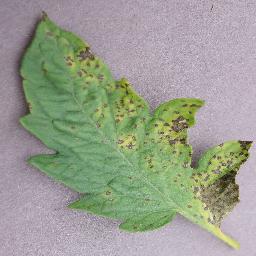
Label: Tomato___Septoria_leaf_spot